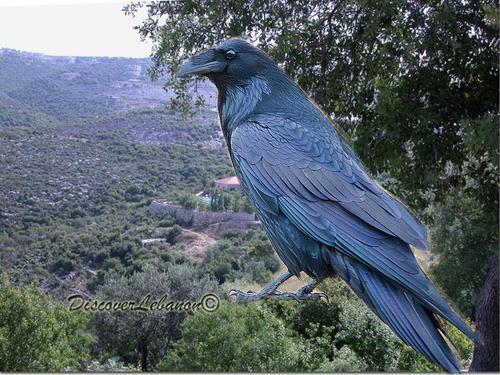
Bird species: Common_Raven
Bird type: landbird
Background: land